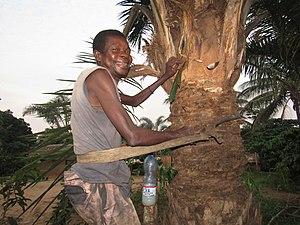
Kikwit est la ville principale de la province du Kwilu en République démocratique du Congo, située sur la rivière Kwilu. La ville est reliée à 525 kilomètres de Kinshasa et à 400 kilomètres de la ville de Bandundu par la route nationale n°1 à l’Ouest, et aux deux Kasaï à l’Est.